Jeremiah Theus

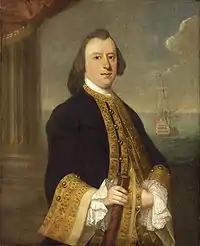

He established his studio in a central location, the northeast corner of Broad and Meeting Streets. Just what degree of training he received is unknown; given that opportunities to study art were limited in Charleston at the time, however, it seems likely that he had received some training while he was still in Switzerland. Theus was twenty-eight in 1744, yet he already felt confident enough in his abilities to open an evening drawing school in his home.